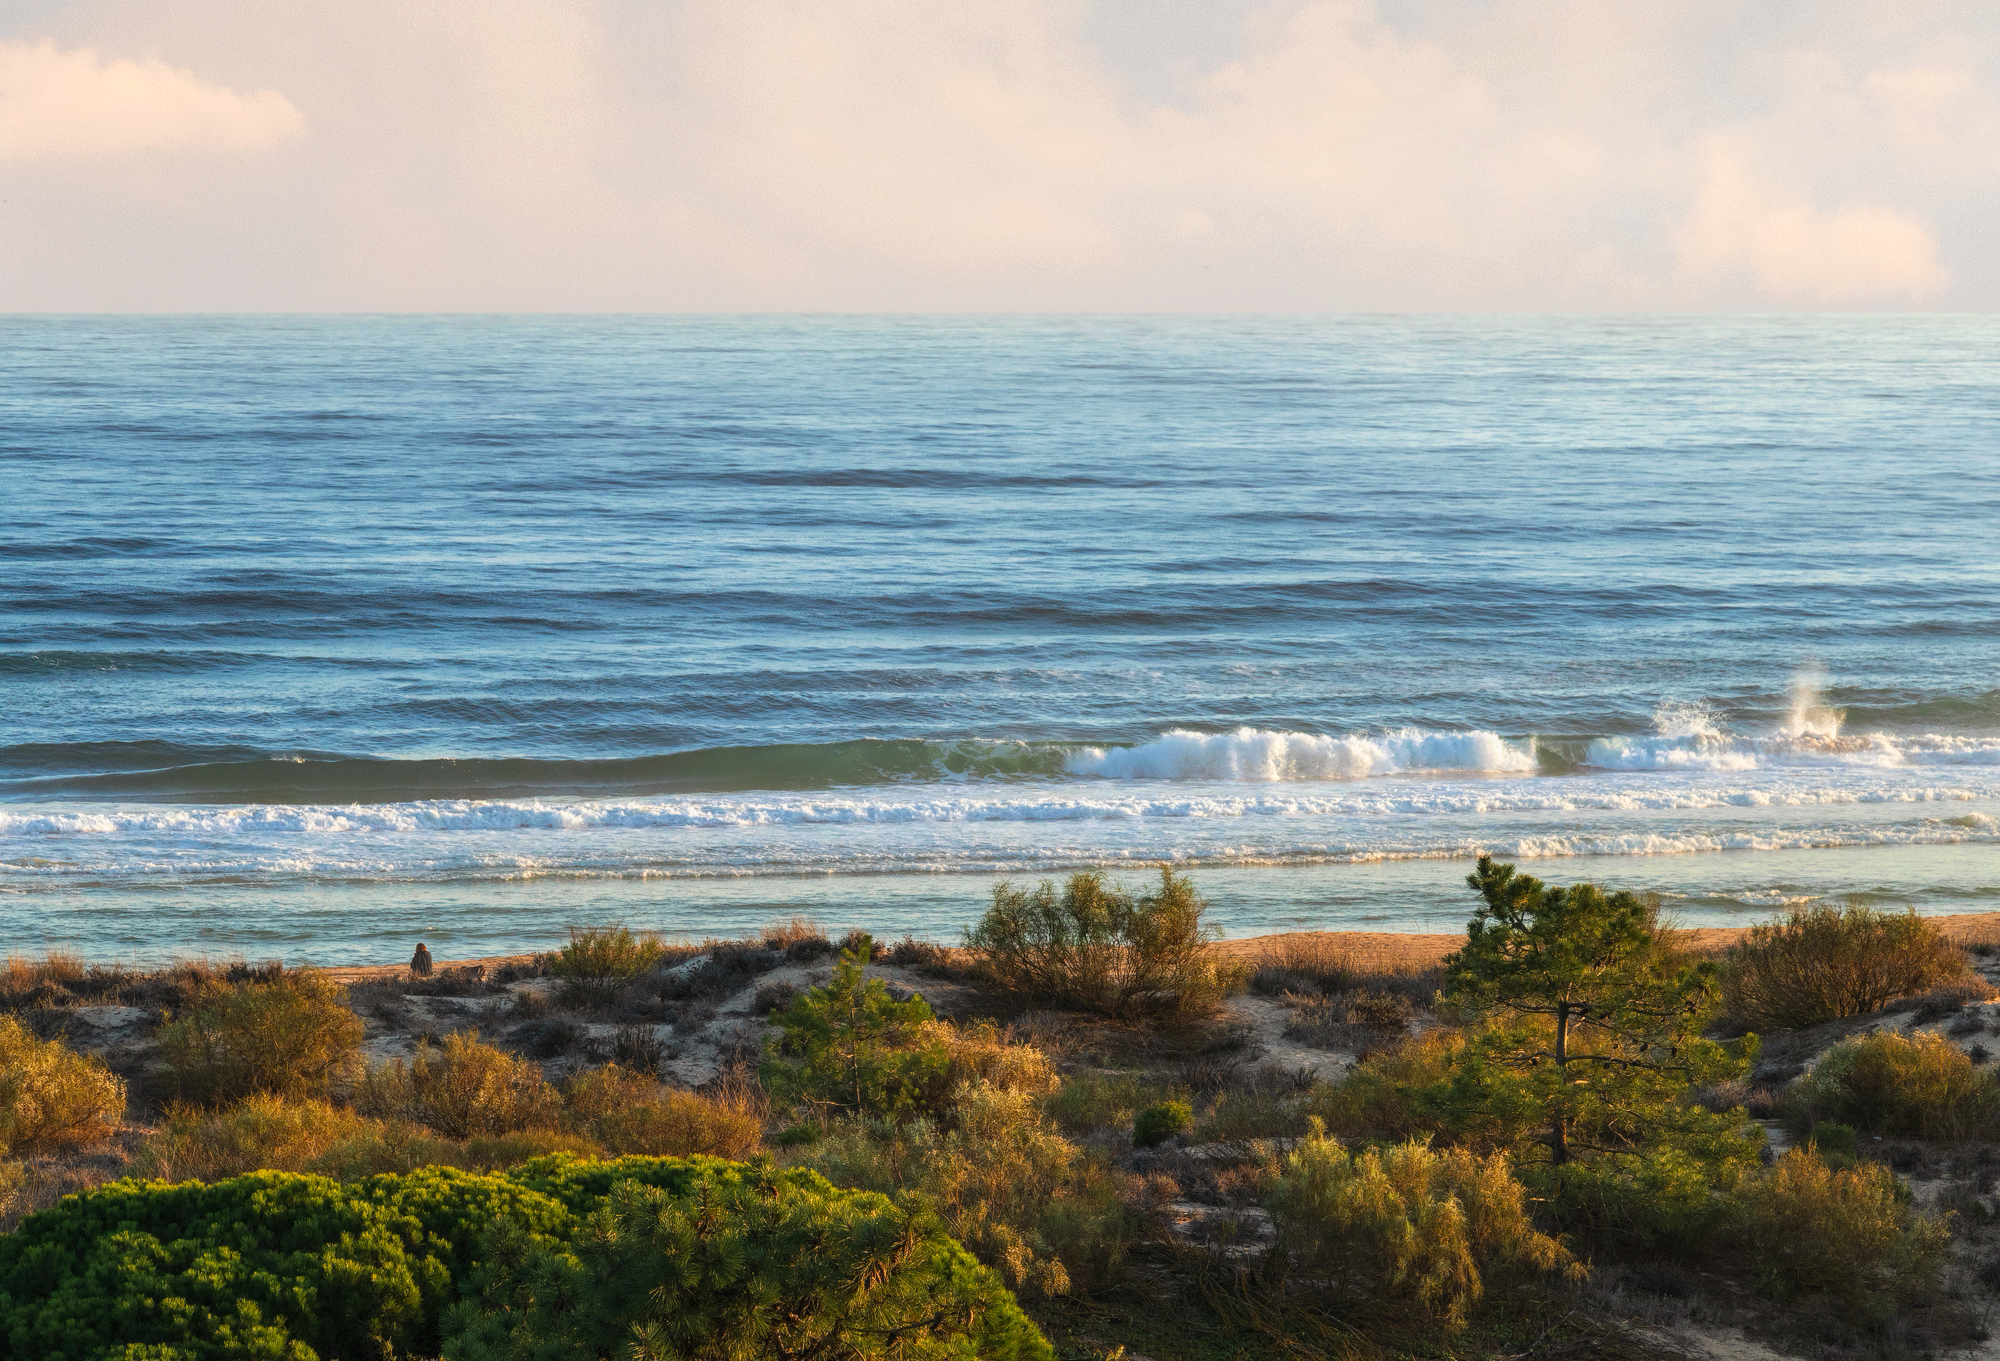
ocean, atlantic, body of water, fluid, coastal and oceanic landforms, water, plant community, shore, horizon, ecoregion, coast, atmospheric phenomenon, liquid, sea, wave, beach, wind wave, wind, shrubland, tide, bay, meteorological phenomenon, tropics, sound, shoal, green algae, Raised beach, subshrub